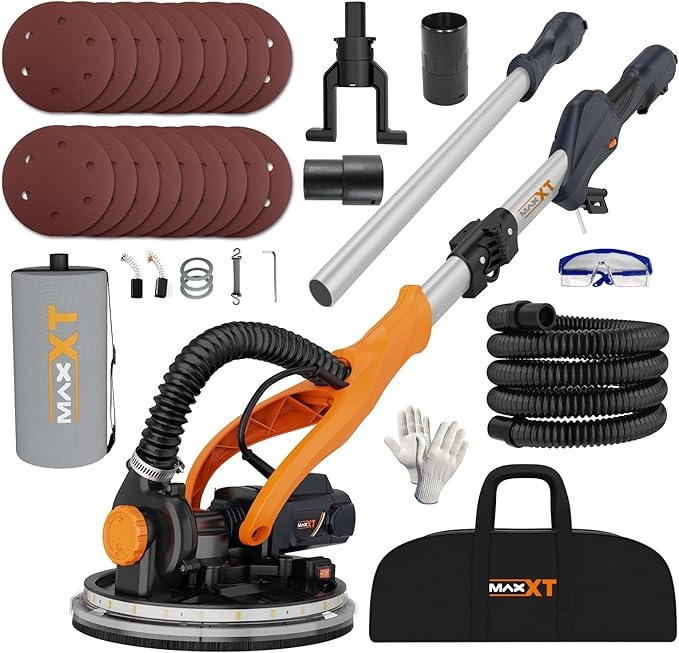
MAXXT Drywall Sander with Vacuum Dust Collection, 6 Variable Speed Foldable Telescopic Electric Wall Sander, Popcorn Ceiling Removal Tool, 1900RPM Power Sander Tool, LED Light, 18Pcs Sanding Discs
About This 【Unmatched Power and Vacuum Suction】: The MAXXT drywall sander with vacuum features an 820W motor that drives the backplane directly, eliminating flexible shafts and reducing mechanical losses. 6.5A motor that provides strong power for efficient sanding. The sander tools has a built-in vacuum system and a 6-hole sanding disc design that can achieve a stronger dust suction effect of up to 99%, making your working environment fresh and clean 【Precision Speed Control】: Our power wall sander allows you to adjust the speed from 600 to 1900 rpm with our front-end motor drive. Achieve the perfect balance between control and performance for outstanding sanding results, good choice for various occasions like sanding drywall, popcorn, plastered, wooden walls, floor ceiling, internal corner sanding etc 【Removable Edge and Fixed-Angle Spring】: The popcorn ceiling removal tool's removable edge is designed for easy sanding of tight corners or hard-to-reach areas, the 0°-150° adjustable swivel head allows for easy sanding of different areas, and the spring-loaded fixed angle helps to keep the head in place for easier sanding of ceilings, ensures an efficient sanding experience 【Enhanced Reach and LED Light】: while ensuring performance, we adopted a lightweight design with a total weight of just 7lb, offers the convenience of a foldable and extendable handle, allowing you to extend the machine up to 5.4 feet. Easily reach and tackle hard-to-reach areas with unmatched flexibility, is surrounded by an LED light strip that makes it easy to see in dark environments and creates the conditions for detailed sanding 【1-Year Warranty for Your Peace of Mind】: We provide 1-year warranty and 30-day free returns, If have any question after use, please contact us through Amazon, we will try our best to solve your problem, Package includes: drywall sander, 18pcs sandpaper(#60/80/120/150/180/240), extension handle, 6.6ft dust hose, dust collection bag, carrying bag, hex wrench, manual, goggle, gloves, vacuum hose converter, carbon Brushes*2, with a hook and loop system (Velcro) allows for easy replacement of the sanding papers Overview Brand : MAXXT Grit Type : Fine Voltage : 110 Volts Power Source : Corded Electric AC Adapter Current : 6.5 Amps
Brand: MAXXT
Category: Hardware > Tools > Sanders > Disc Sanders